Second cabinet of Józef Cyrankiewicz

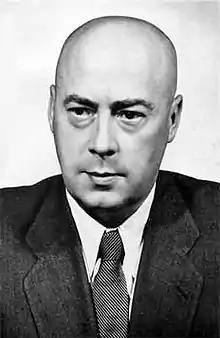

The second government of Józef Cyrankiewicz, led by Prime Minister Józef Cyrankiewicz, marked a significant period in Polish political history. Józef Cyrankiewicz, who had held the position of Chairman of the Council of Ministers since March 18, 1954, resigned on February 20, 1957. This resignation followed his dismissal on that day by the State Council. The Sejm of the Polish People's Republic subsequently adopted the government proposal presented by Józef Cyrankiewicz. On February 20, the Sejm appointed Józef Cyrankiewicz as Prime Minister and charged him with outlining the government's composition. A week later, the Sejm approved the proposed government, comprising 30 individuals, including the Prime Minister, three vice-presidents, the chairman of the Planning Commission, and 25 ministers. To accommodate the planned restructuring of the supreme administrative bodies, five ministers held dual portfolios, while two ministries remained vacant. The government remained in office until May 18, 1961, when Prime Minister Józef Cyrankiewicz, along with the entire cabinet, resigned three days before its scheduled dissolution.